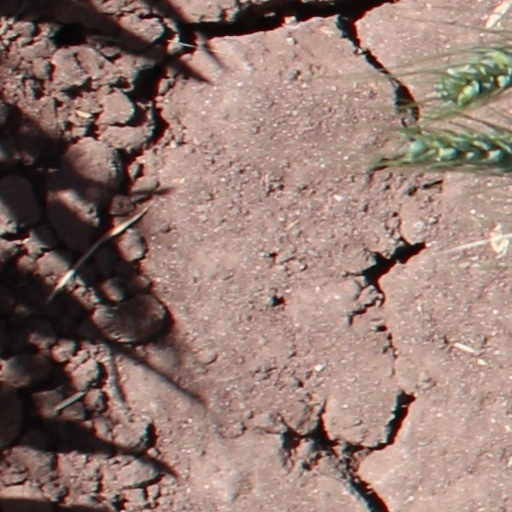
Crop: wheat